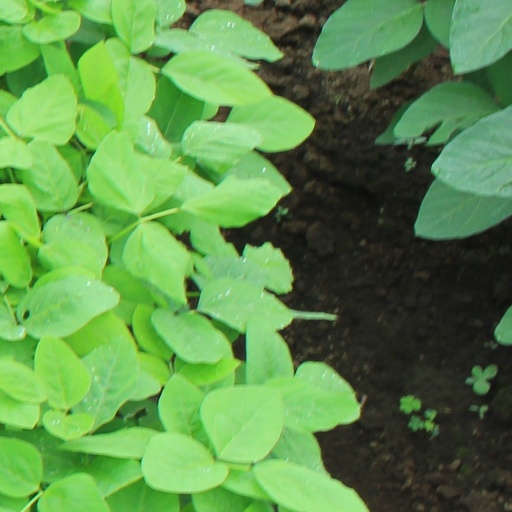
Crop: soybean